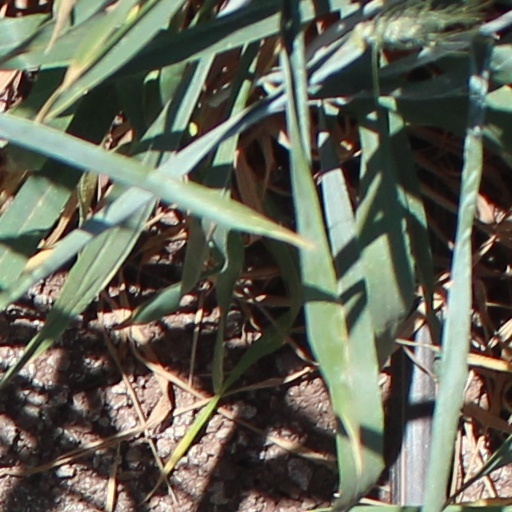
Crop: wheat